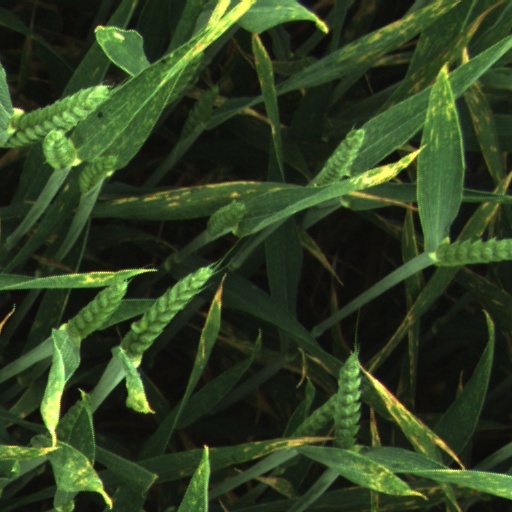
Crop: wheat